Royal Artillery

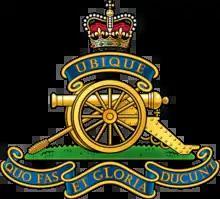
Badge of the Royal Regiment of Artillery

The Royal Regiment of Artillery, commonly referred to as the Royal Artillery (RA) and colloquially known as "The Gunners", is one of two regiments that make up the artillery arm of the British Army. The Royal Regiment of Artillery comprises thirteen Regular Army regiments, the King's Troop Royal Horse Artillery and five Army Reserve regiments.